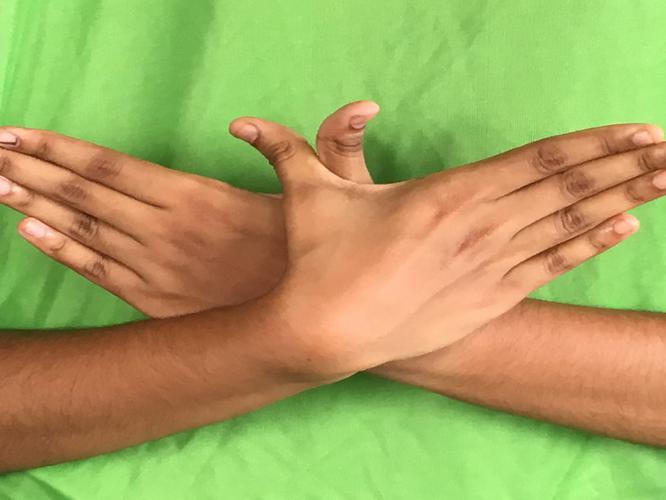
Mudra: Garuda
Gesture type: double_hand